Palestinian suicide attacks

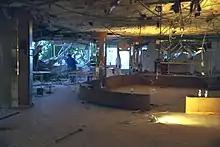
The bloodiest suicide attack was the 2002 Passover massacre, when a Hamas-affiliated bomber, disguised as a woman, detonated an explosive device in the dining room of a hotel during "seder". The attack killed 30 guests and injured 140 others.

The Palestinian Islamic Jihad (PIJ) was behind the 1989 Tel Aviv–Jerusalem bus attack, which killed 16 civilians, and is considered by some as the first Palestinian suicide attack in Israel.